Theodore Stephanides

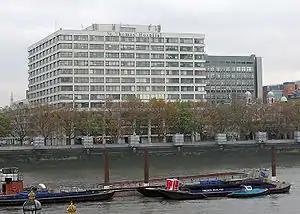
St Thomas' Hospital in London where Stephanides worked as an assistant radiologist after World War II.

Shortly after the end of World War II, Stephanides retired from the British Army and reunited with his family in London. In 1947, he and Mary divorced after 17 years of living together.